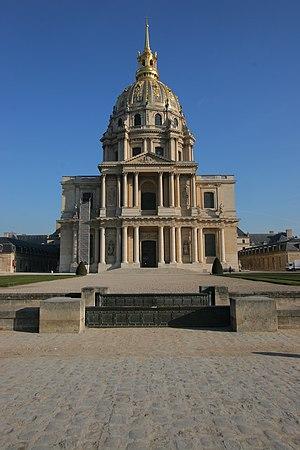
Présentation chronologique, par date, d'évènements historiques de la ville de Paris la capitale de la France.